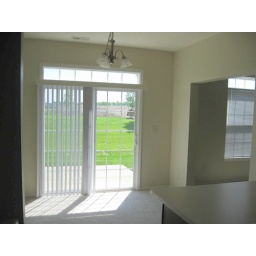
Standing in the kitchen looking into the dining room.  Enjoy the 10' X 10' patio as well.